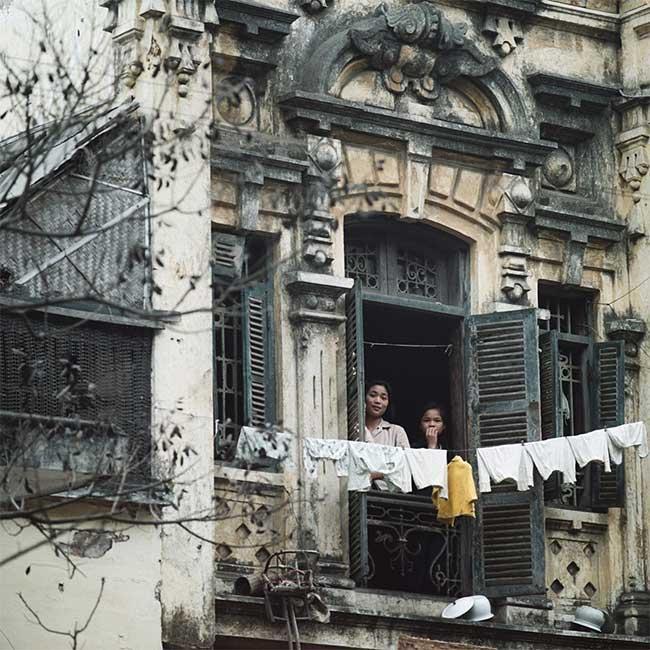
có một cái dây treo quần áo xuất hiện ở trước cửa sổ